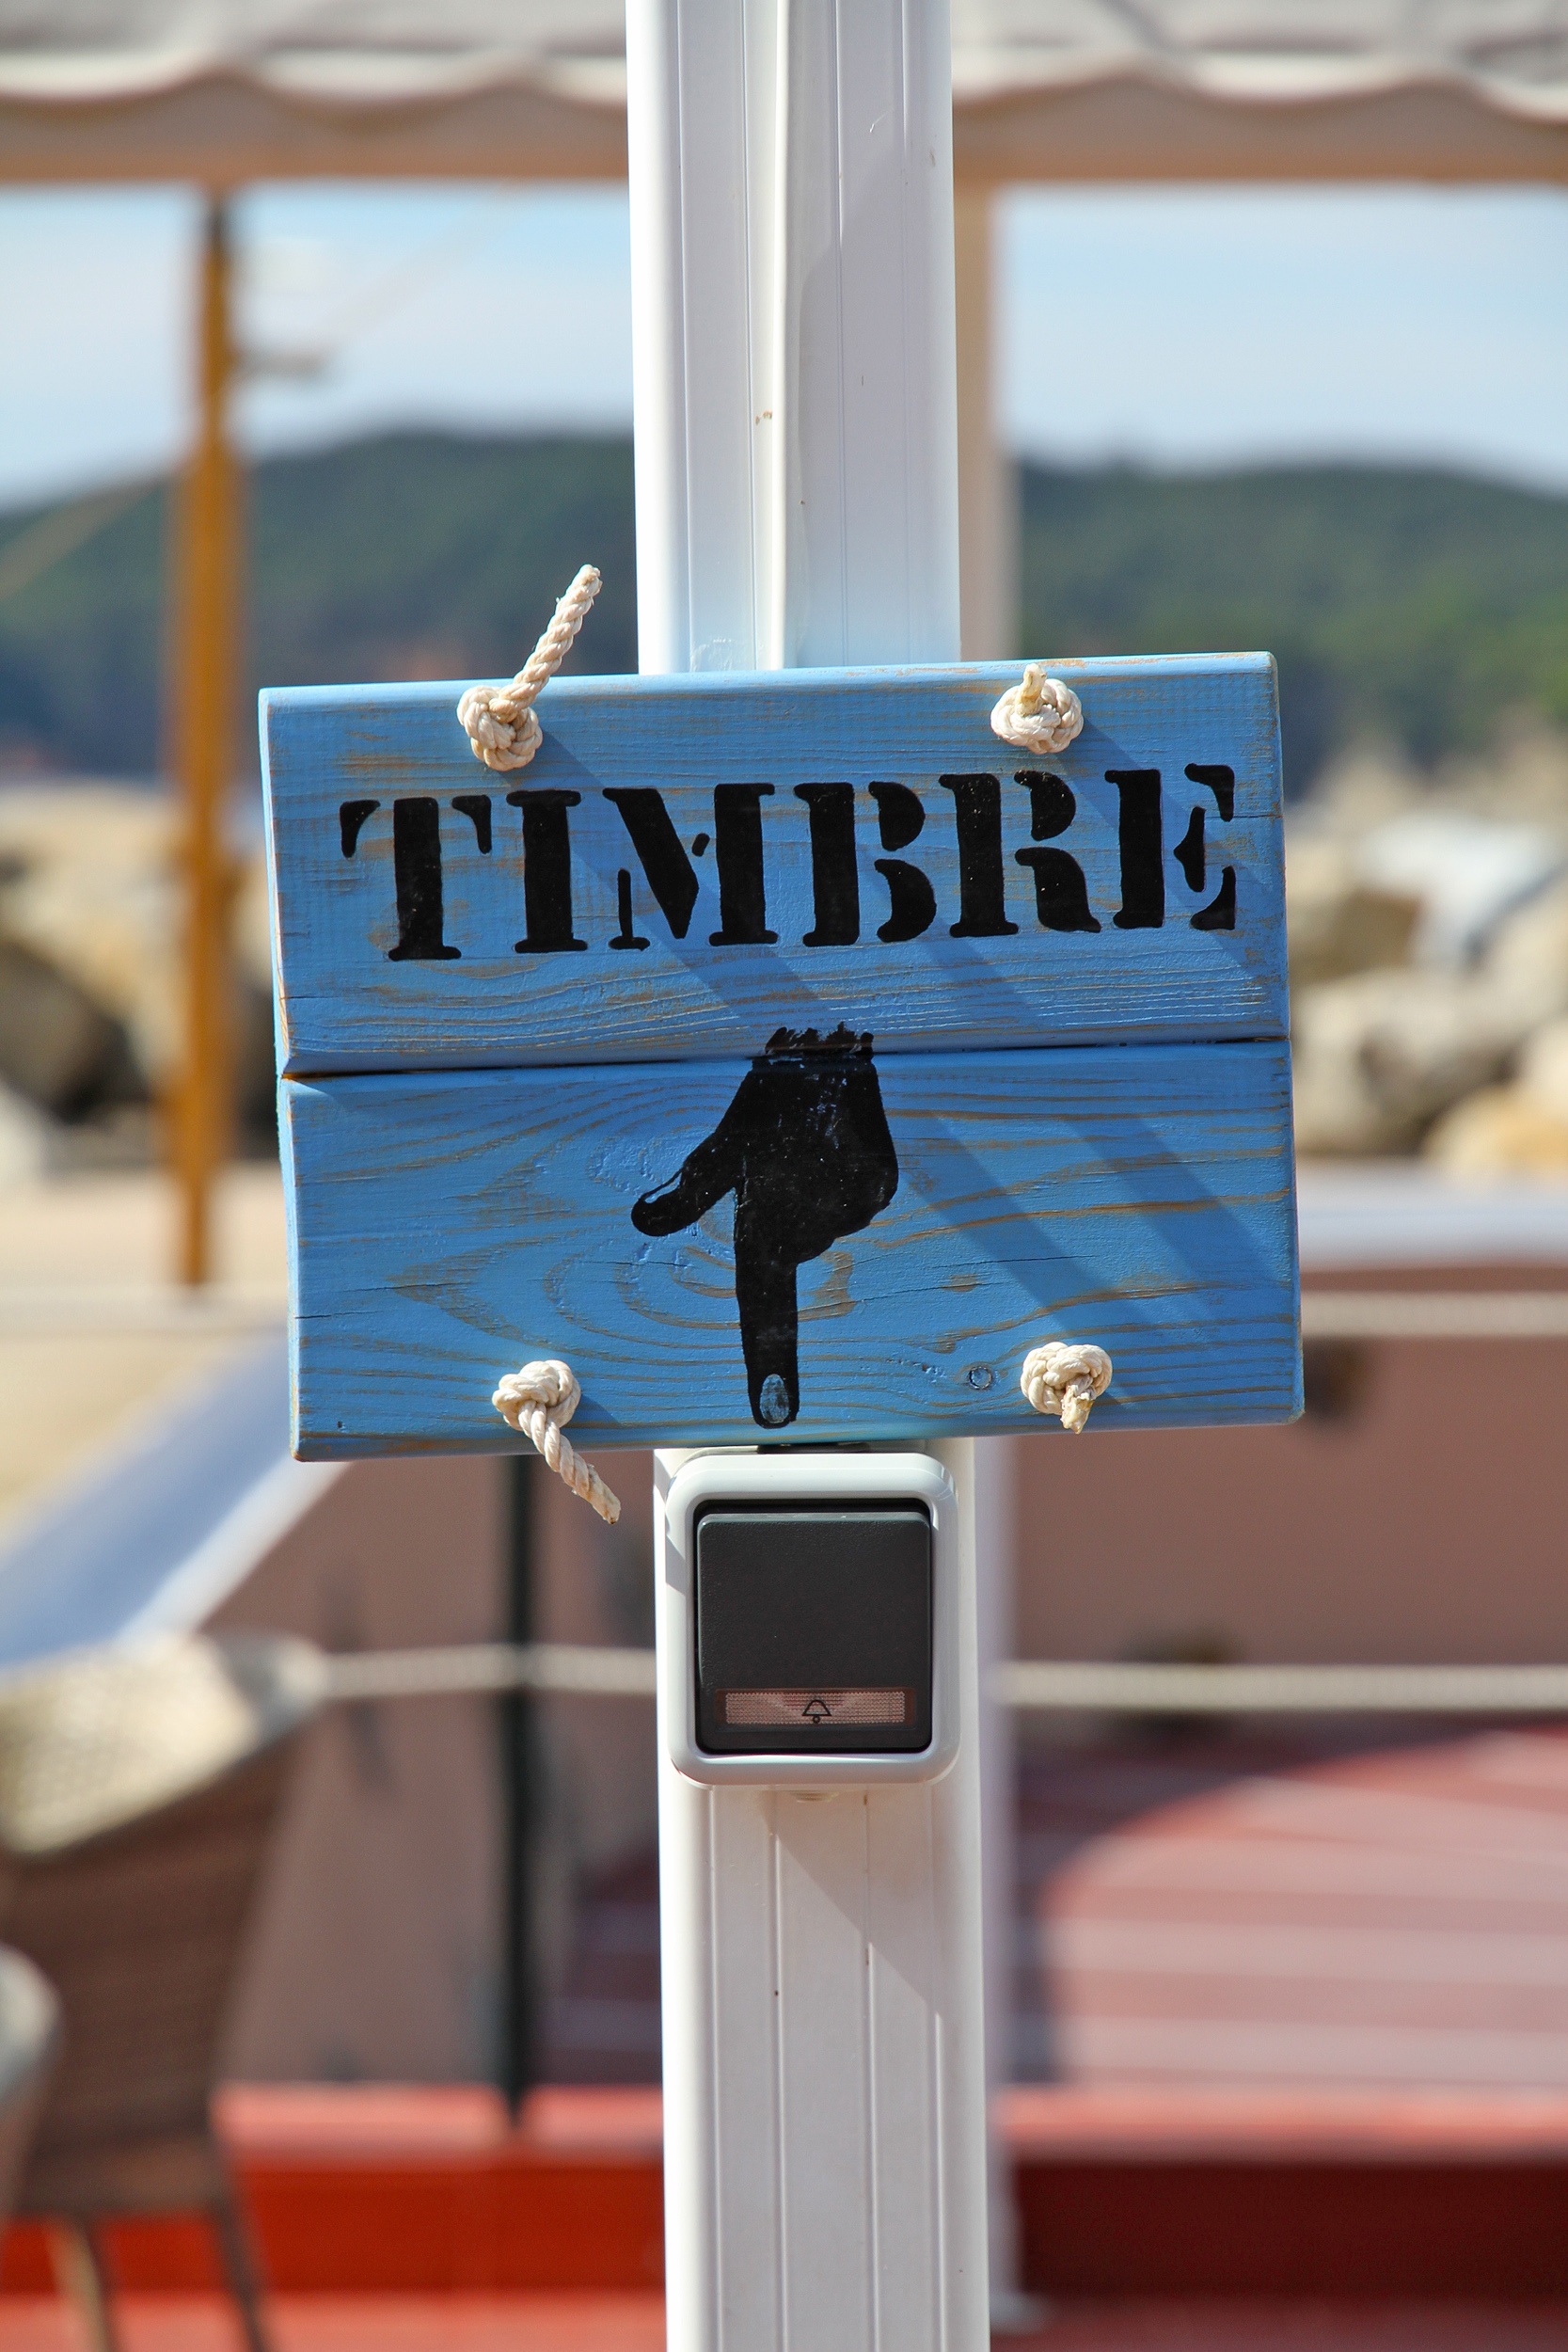
sign, color, blue, street sign, signage